Port of Seattle

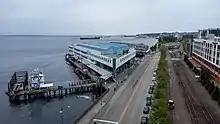
Pier 69, the present-day Headquarters for the Port of Seattle.

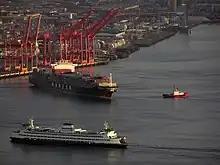
A container ship and the Bainbridge Island ferry near Terminal 46

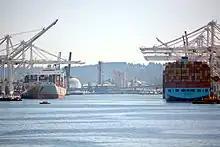
Container cranes on both sides of the East Duwamish Waterway

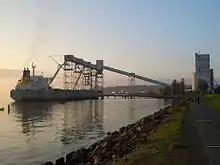
A ship at Pier 86 Grain Terminal

The Port of Seattle is a public agency that is in King County, Washington. It oversees the seaport of Seattle as well as Seattle–Tacoma International Airport. With a portfolio of properties ranging from parks and waterfront real estate, to one of the largest airports and container terminals on the West Coast, the Port of Seattle is one of the Pacific Northwest's leading economic engines.